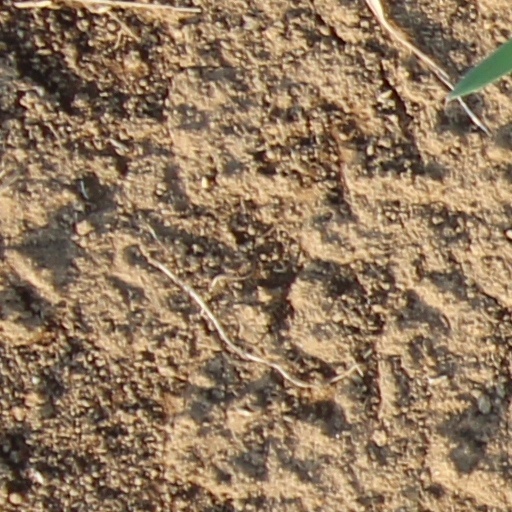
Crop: wheat